Oliver Twist (2005 film)

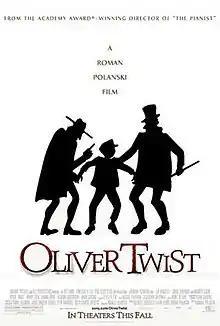
Theatrical release poster

Oliver Twist is a 2005 drama film directed by Roman Polanski. The screenplay by Ronald Harwood adapts Charles Dickens's 1838 novel of the same name. It is an international co-production of the United Kingdom, the Czech Republic and France.